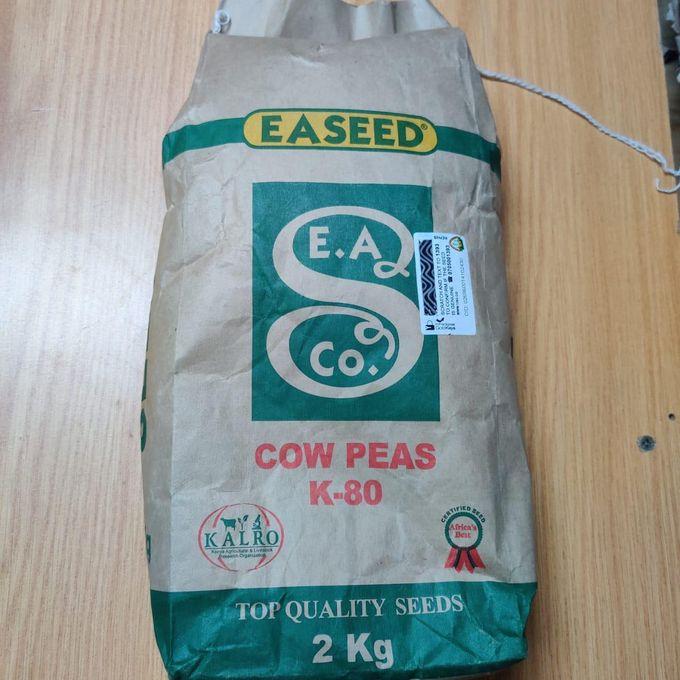
Mto wa maji ambayo yanaenda taratibu taratibu, ambapo kingo zake zimezungukwa na uwoto wa asili ikiwemo miti pamoja na majani.